Audi RS 4

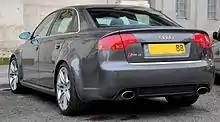
Audi B7 RS 4

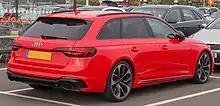
Rear

The B7 RS 4 is an almost complete departure from previous Audi "RS" cars, as it was initially available as a four-door five-seat saloon/sedan; with a five-door five-seat Avant, and two-door four-seat Cabriolet versions arriving later. Only the Audi RS 6 had taken this similar route (saloon and Avant) before, unlike the previous RS 4 and RS2, which were available exclusively as Avants.